St James Academy, Dudley

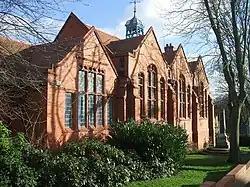
Some of the school buildings, as seen from St James's Road

St James Academy is a secondary school located in Dudley, West Midlands, England for pupils 11 to 16 years. It is also a specialist Arts College.